Nebraska Territory in the American Civil War

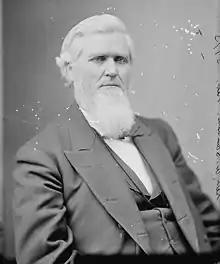
Territorial Governor Alvin Saunders

Pre-Civil War era Nebraska Territory was largely rural and unsettled, at the edge of the American frontier. The Kansas–Nebraska Act of 1854 had established the 40th parallel north as the dividing line between the territories of Kansas and Nebraska. It had also repealed the Missouri Compromise of 1820 and allowed settlers in those territories to determine if they would allow slavery within their boundaries. Like the early Kansas settlers, Nebraska residents were commonly migrants from the Northern United States and chose to exclude slavery from their territory.